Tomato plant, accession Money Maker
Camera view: tilt-top (135 deg); turntable rotation: 0 degrees
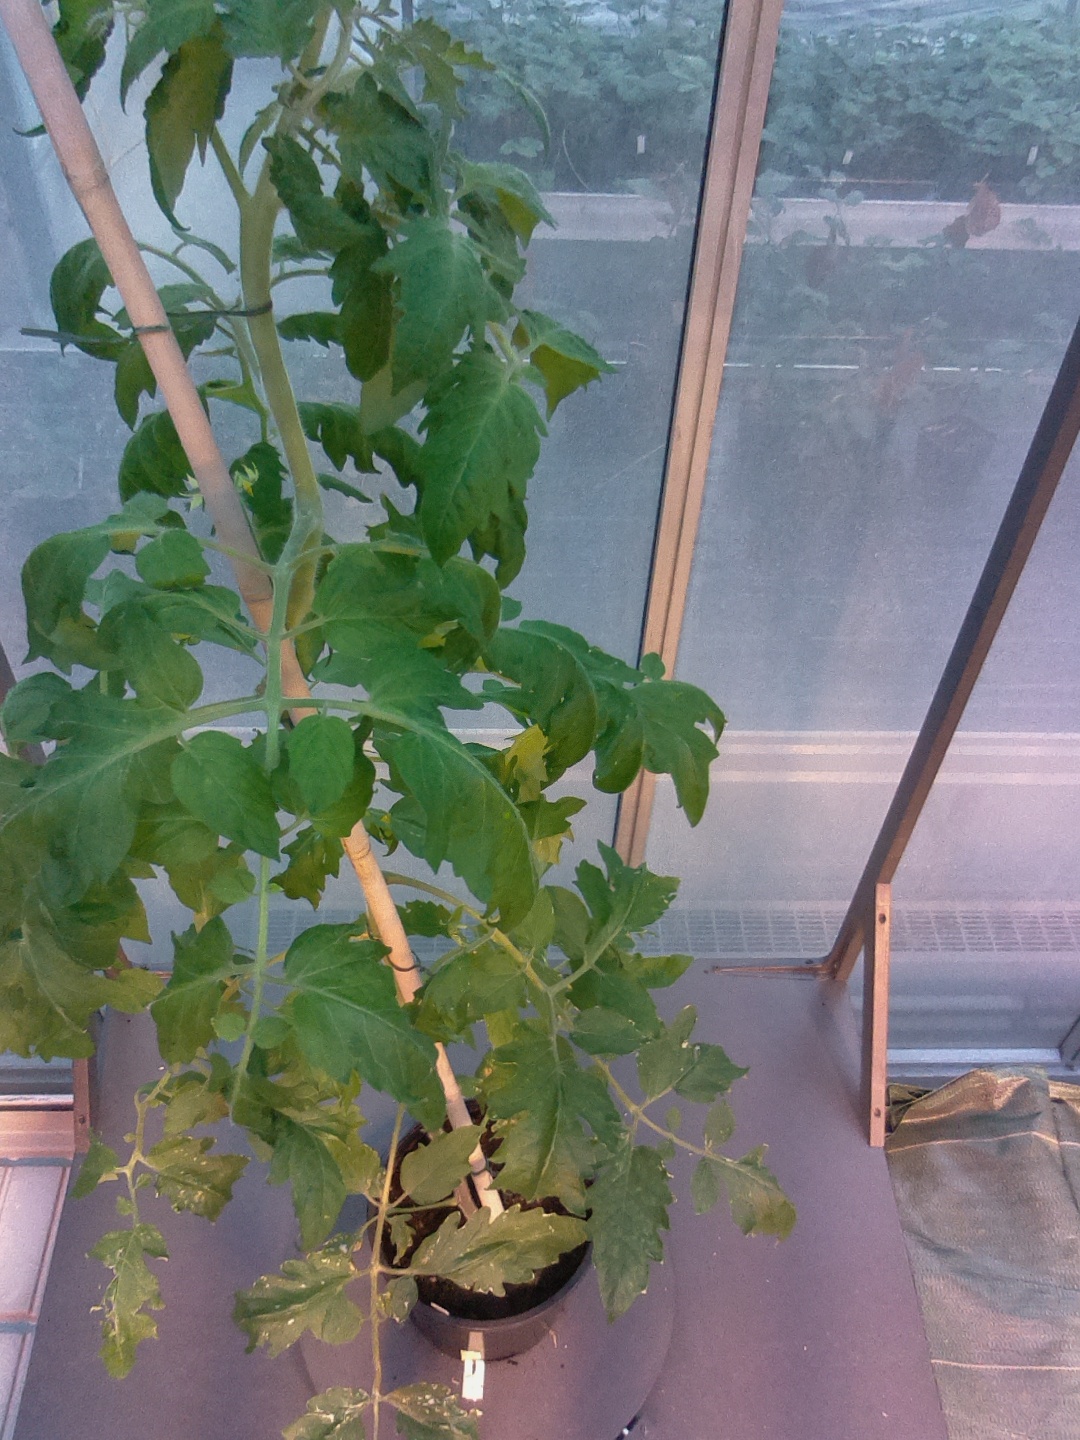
BBCH growth stage 61: 10%-20% of flowers open